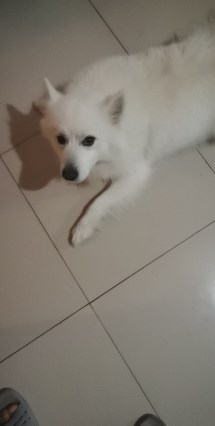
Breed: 253-n000107-Japanese_Spitzes